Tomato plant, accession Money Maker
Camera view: bottom (45 deg); turntable rotation: 210 degrees
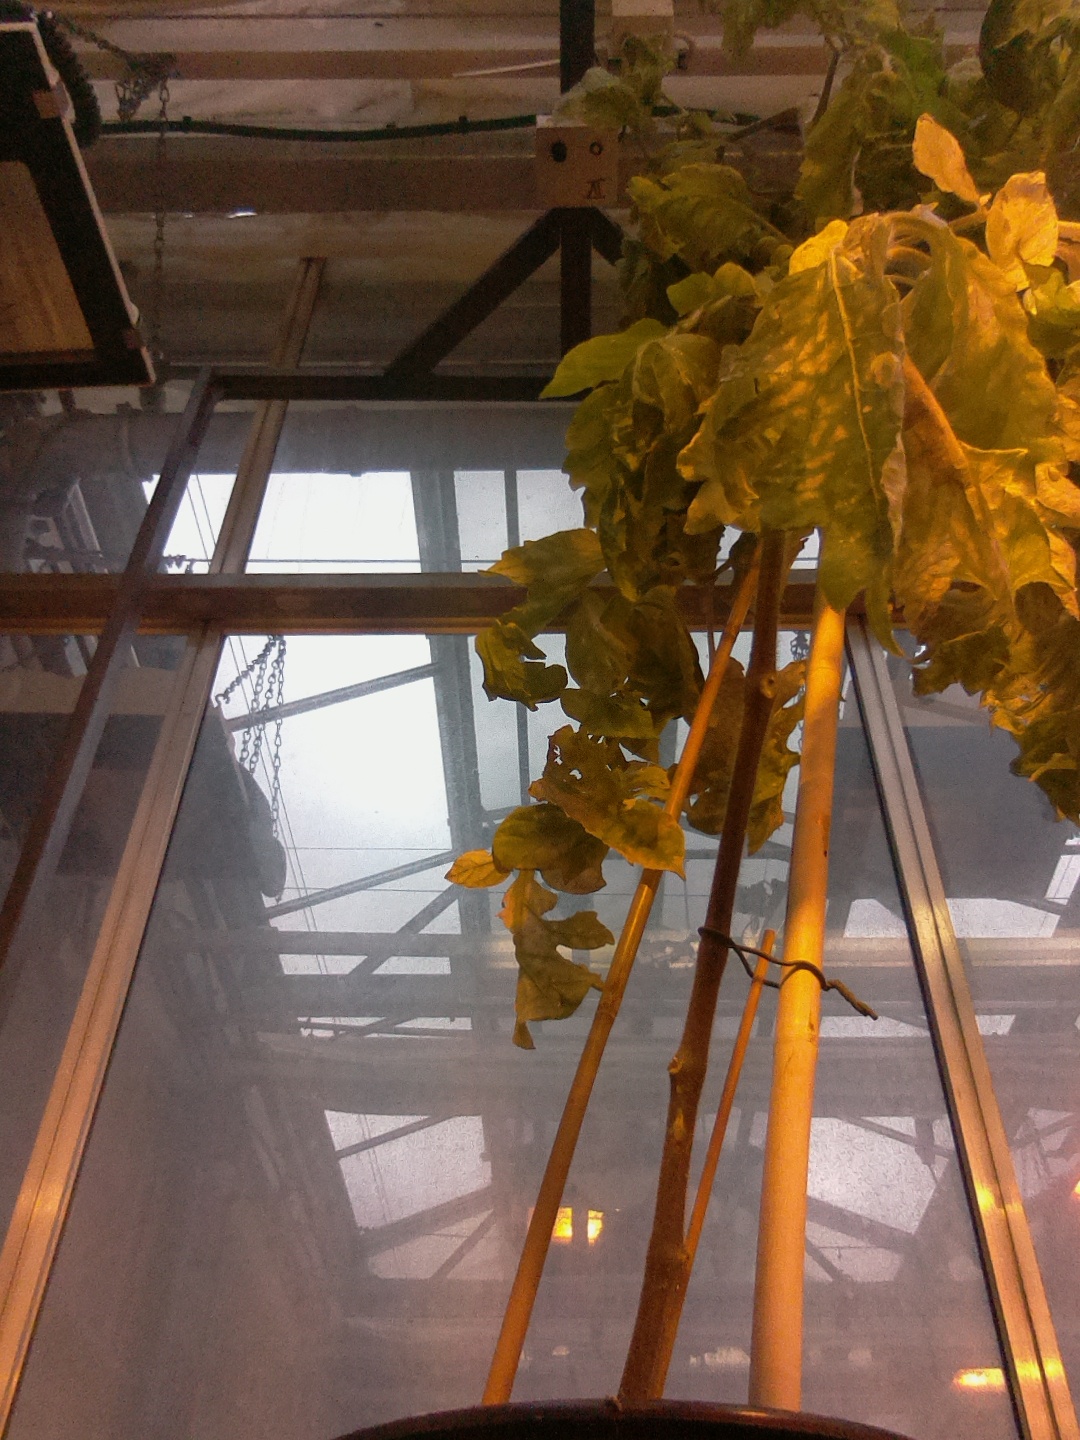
BBCH growth stage 80: fruits start showing typical ripe color (orange -> red)